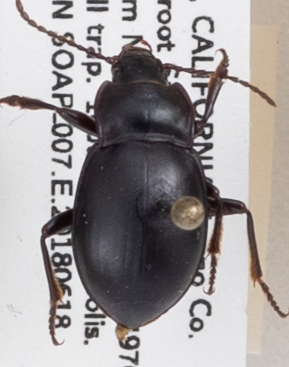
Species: Metrius contractus
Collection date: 2018-06-18
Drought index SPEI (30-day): -0.574
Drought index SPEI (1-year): -0.32
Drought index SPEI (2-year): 0.8